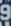
Number: 9